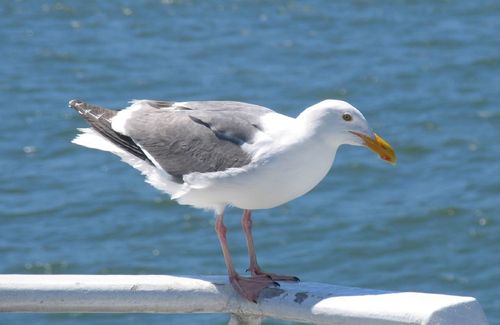
this bird has large, orange webbed feet, a white body, a stark yellow bill, with grey wings and back.
a large white bird with gray wings and an orange, conical beak.
this is a white bird with grey wings and an orange beak.
this is a large white bird with a gray wing and orange feet and bill.
this bird had a mostly white appearance especially around the breast and undertail coverts.
this bird is predominantly white bird has a white eye ring, face and chest, and grey wings with charcoal grey secondaries.
this bird has wings that are grey and has a white belly
this particular bird has a belly that is white with gray wings
this bird is white with grey and has a long, pointy beak.
this bird is white with grey and has a long, pointy beak.
Species: Western Gull